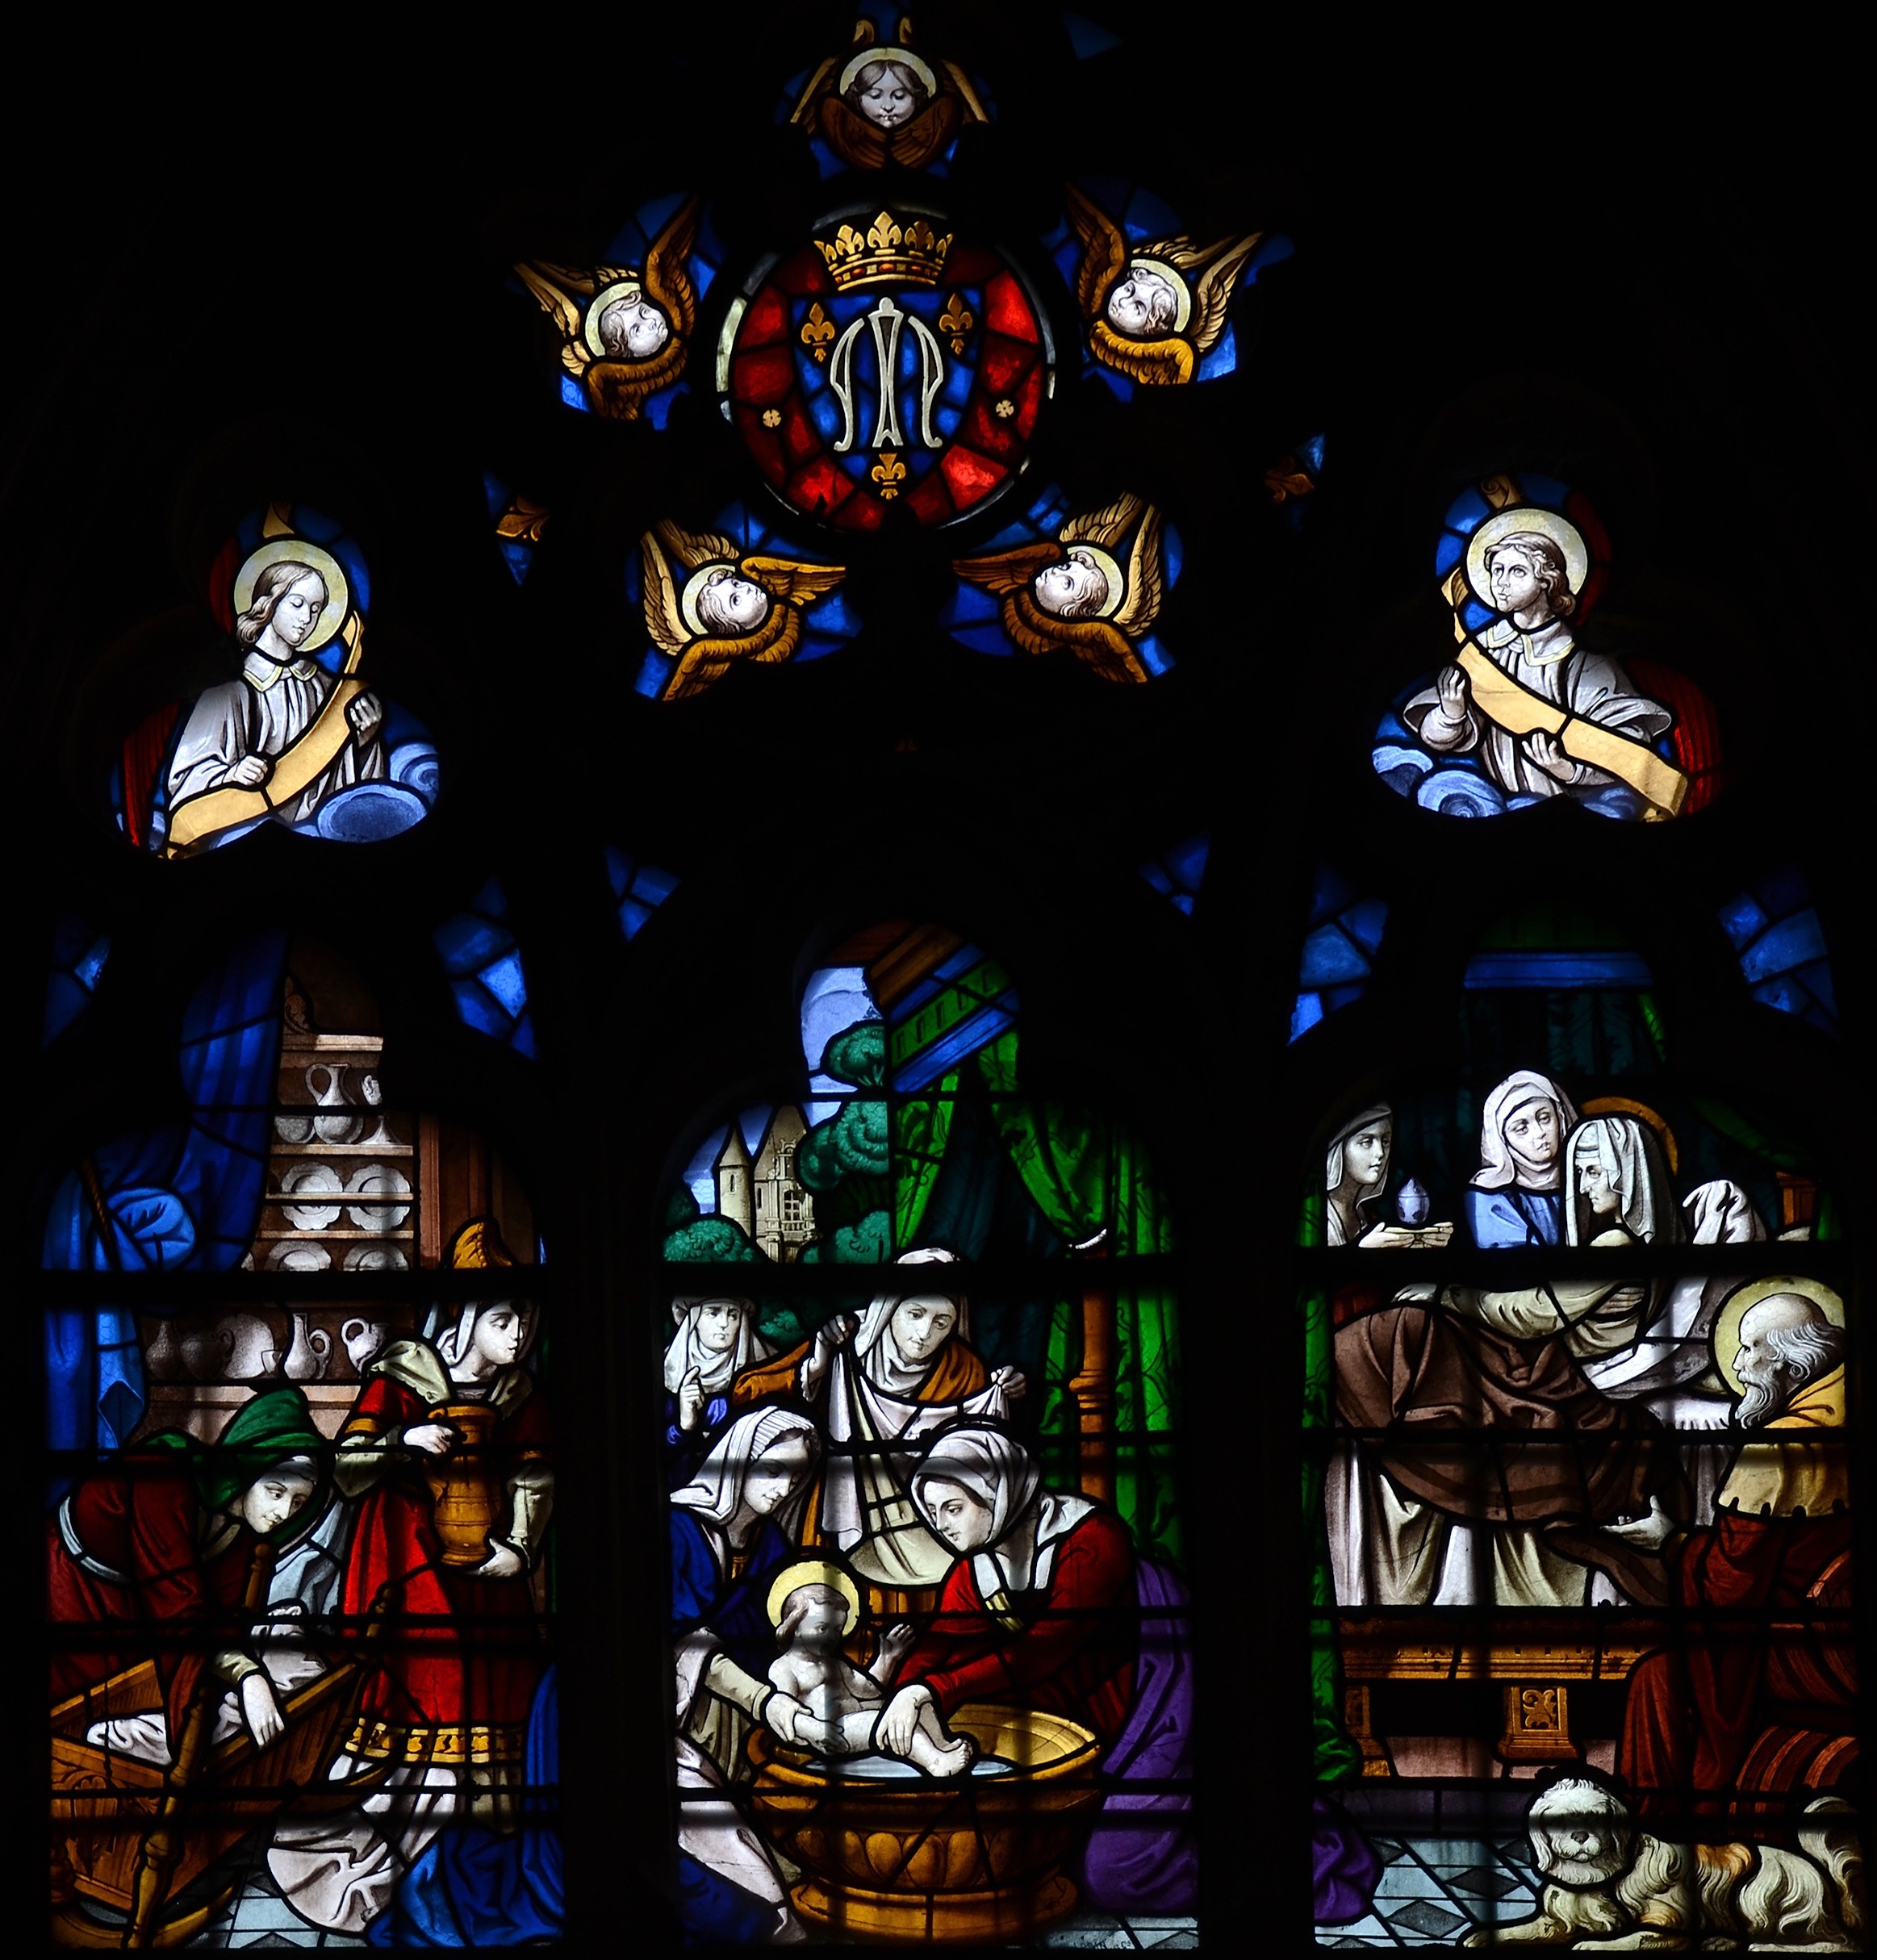
architecture, window, glass, paris, france, landmark, cathedral, material, stained glass, catholic, symmetry, famous, stained, historical, notre, dame, window painting